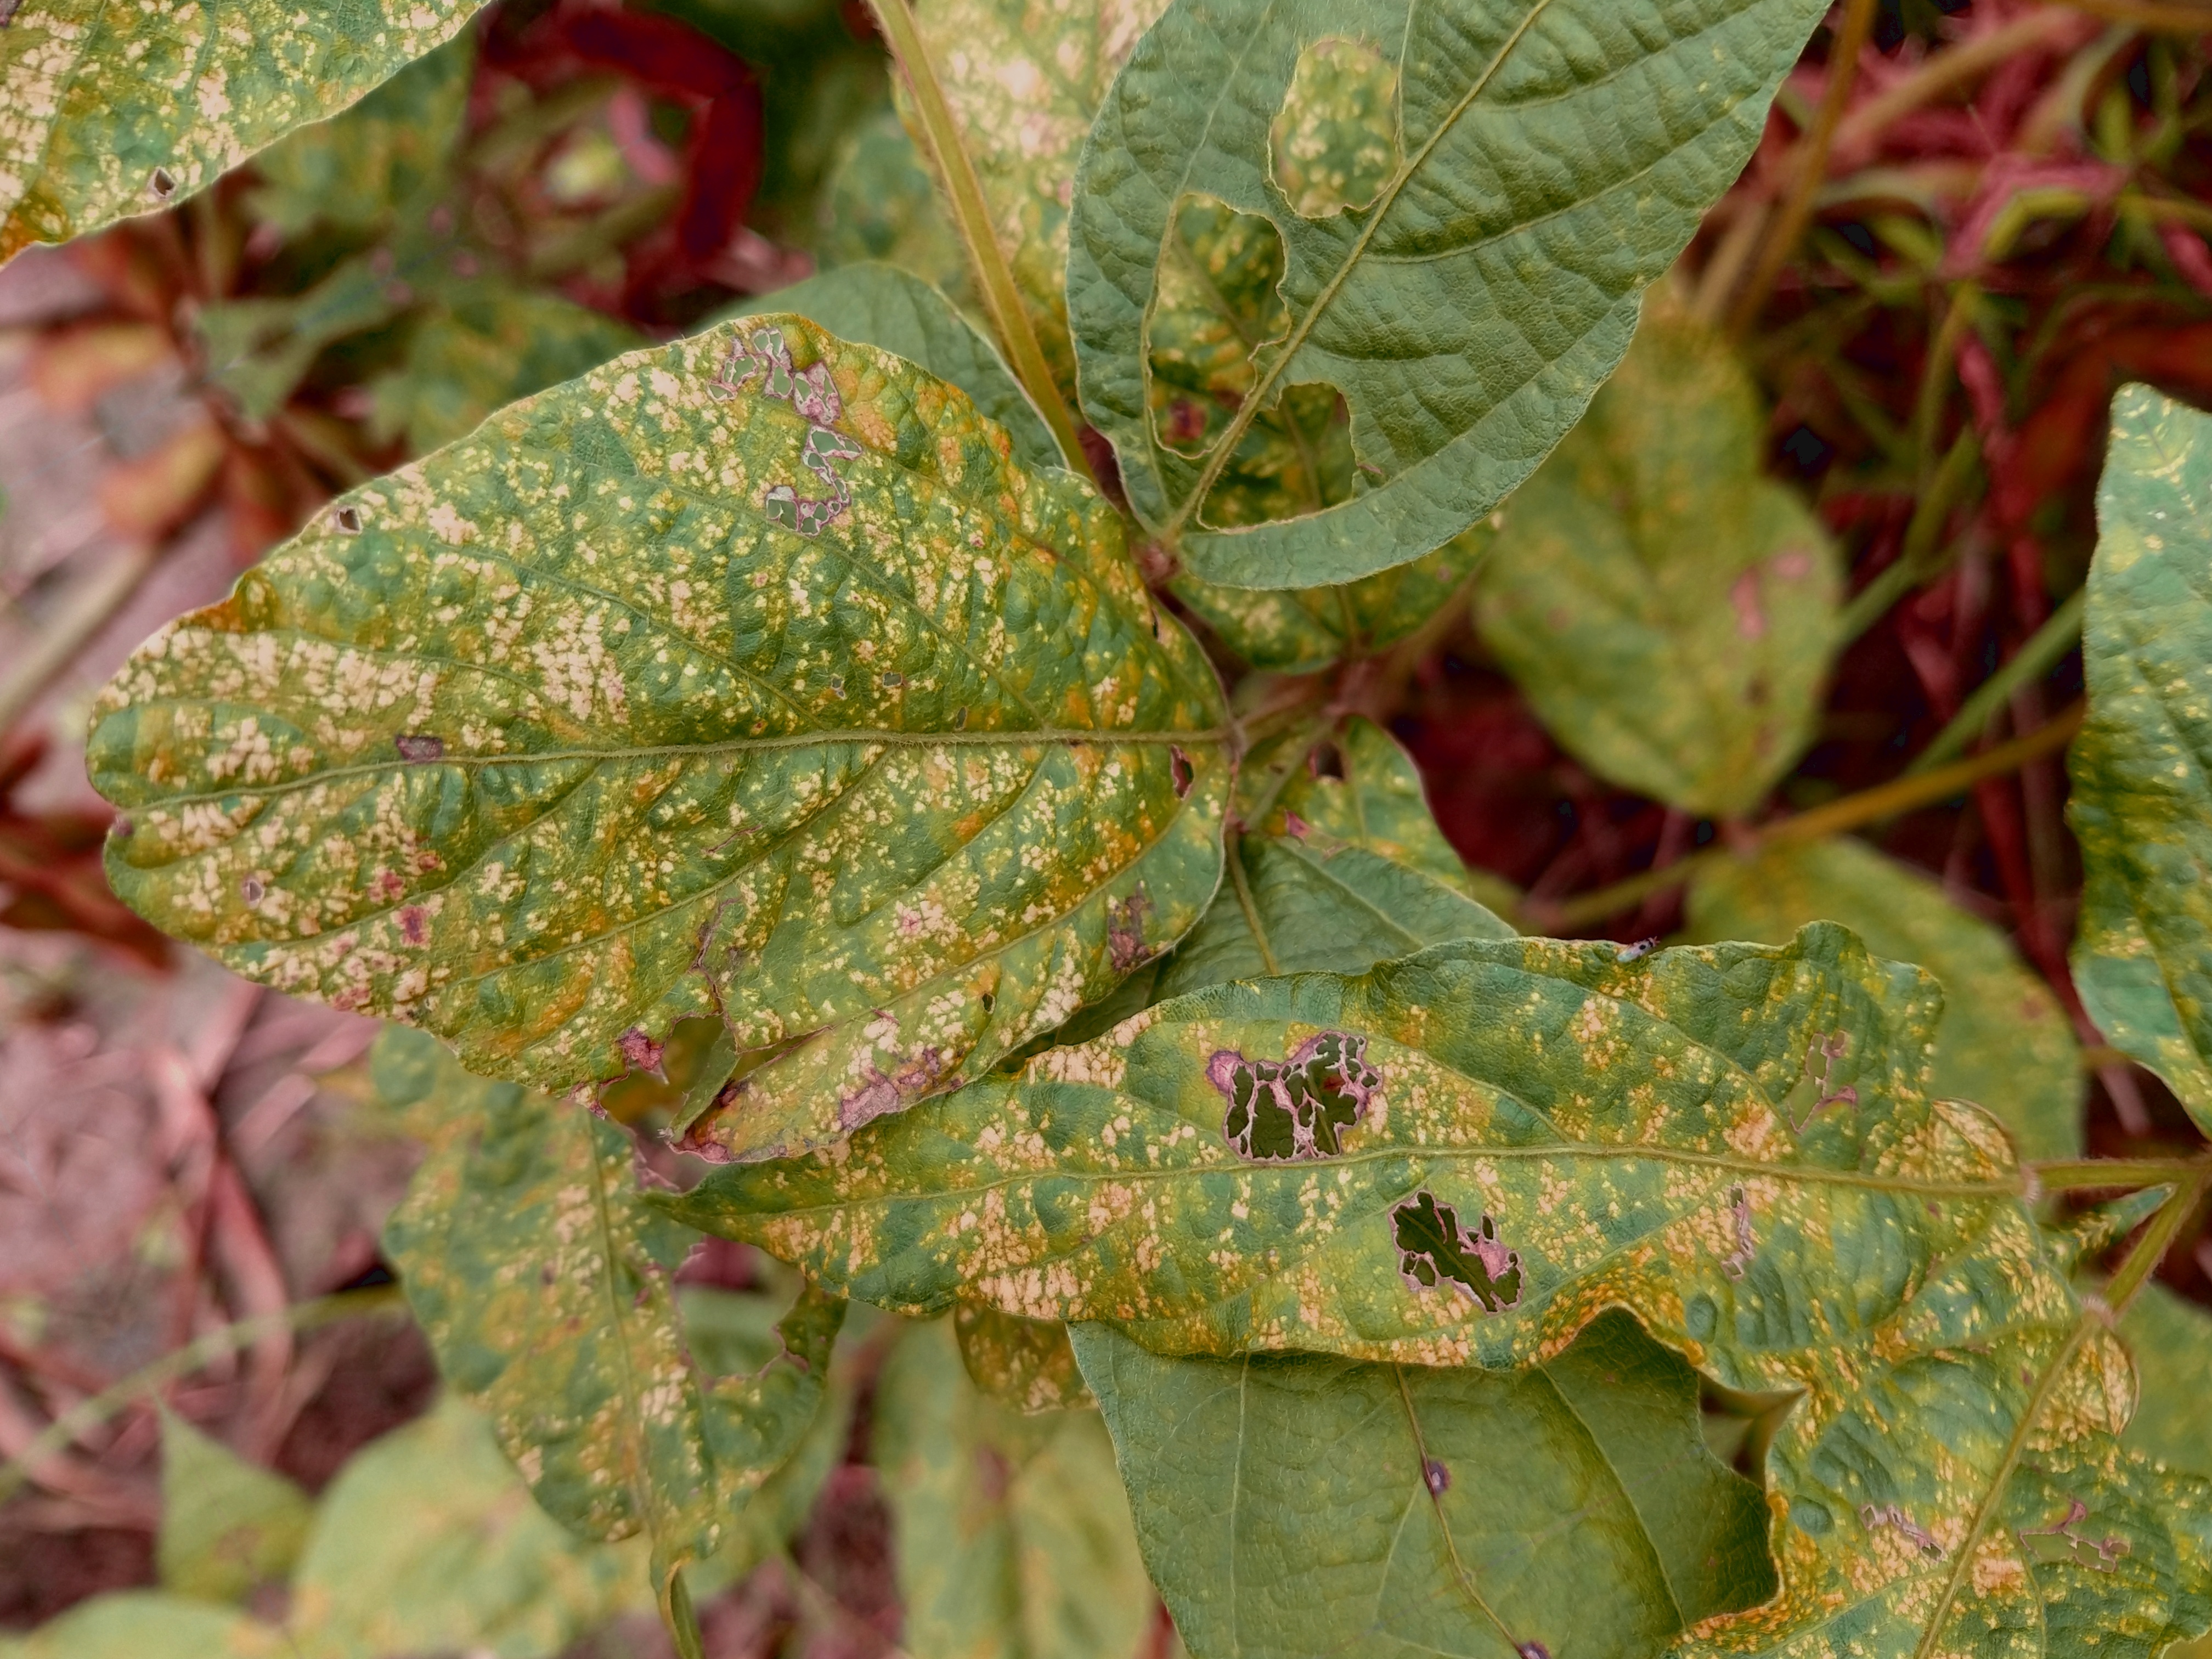
Label: Disease